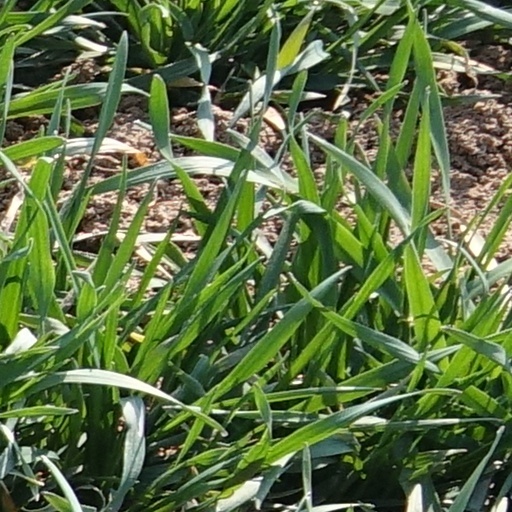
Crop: wheat